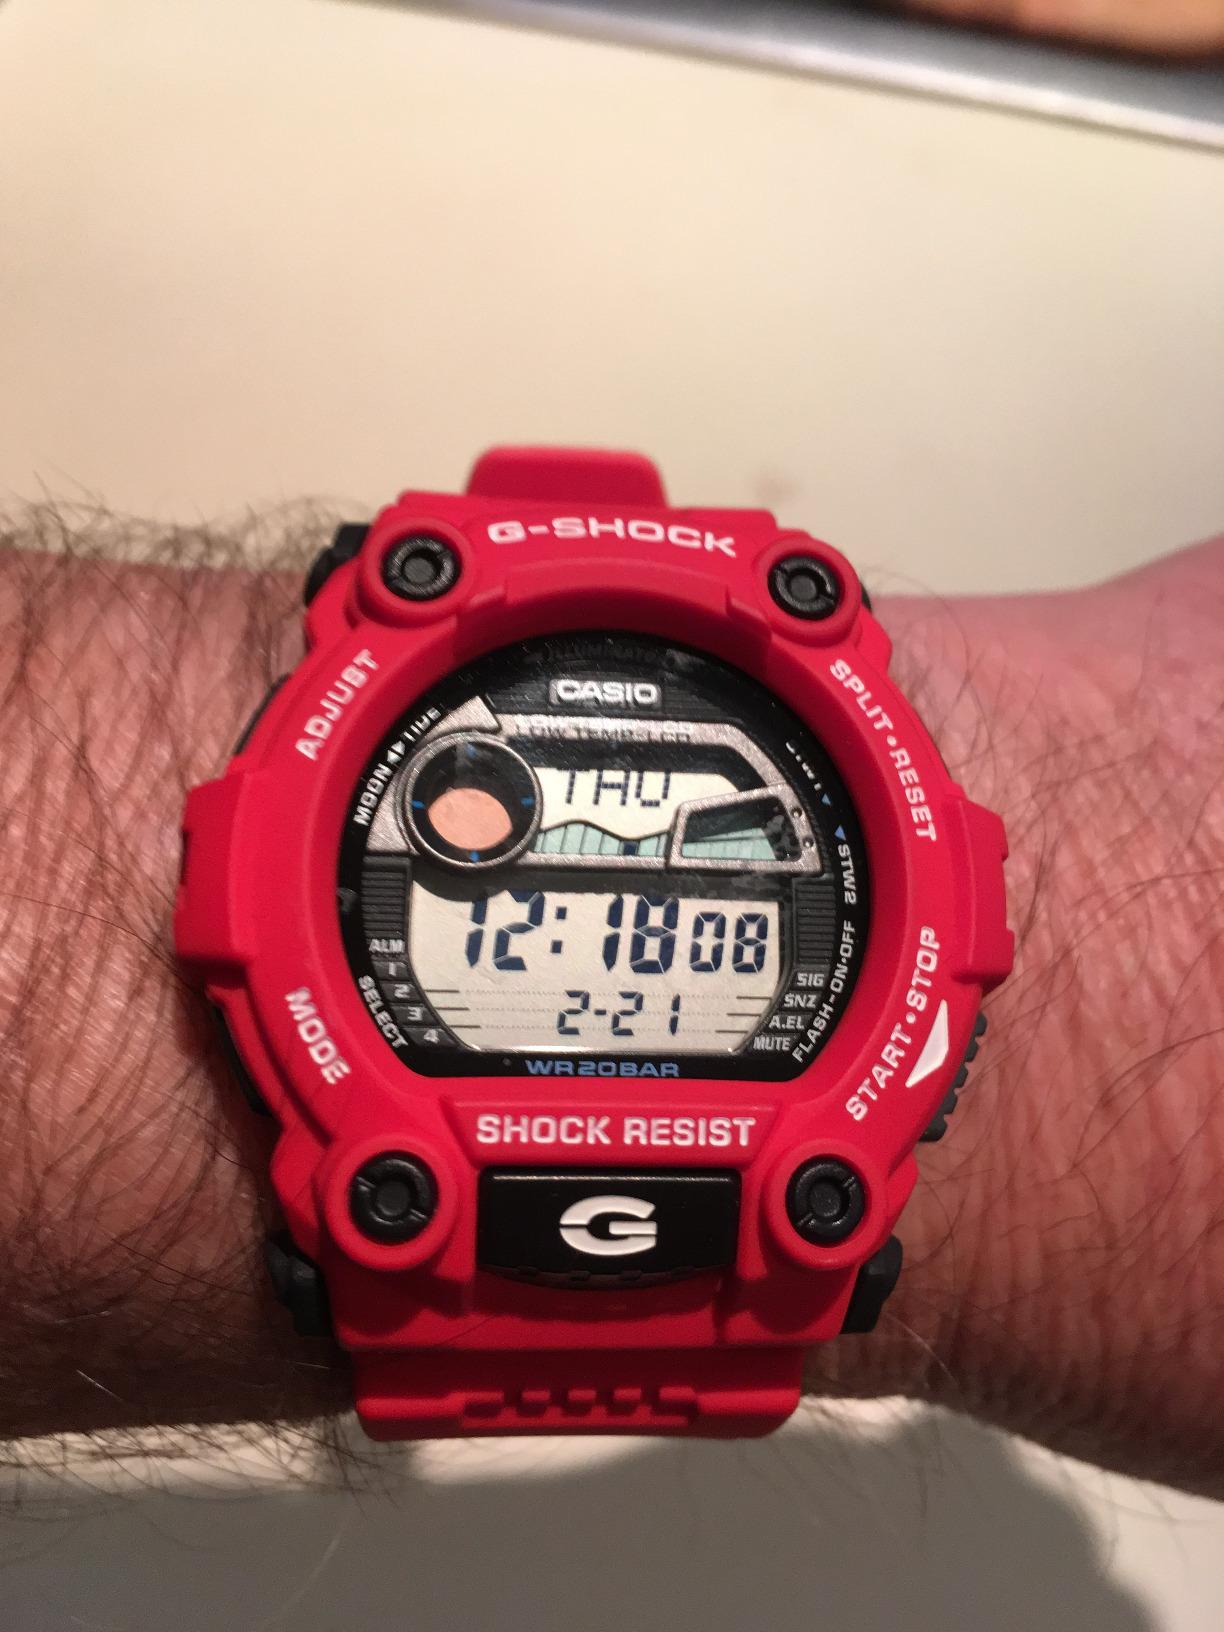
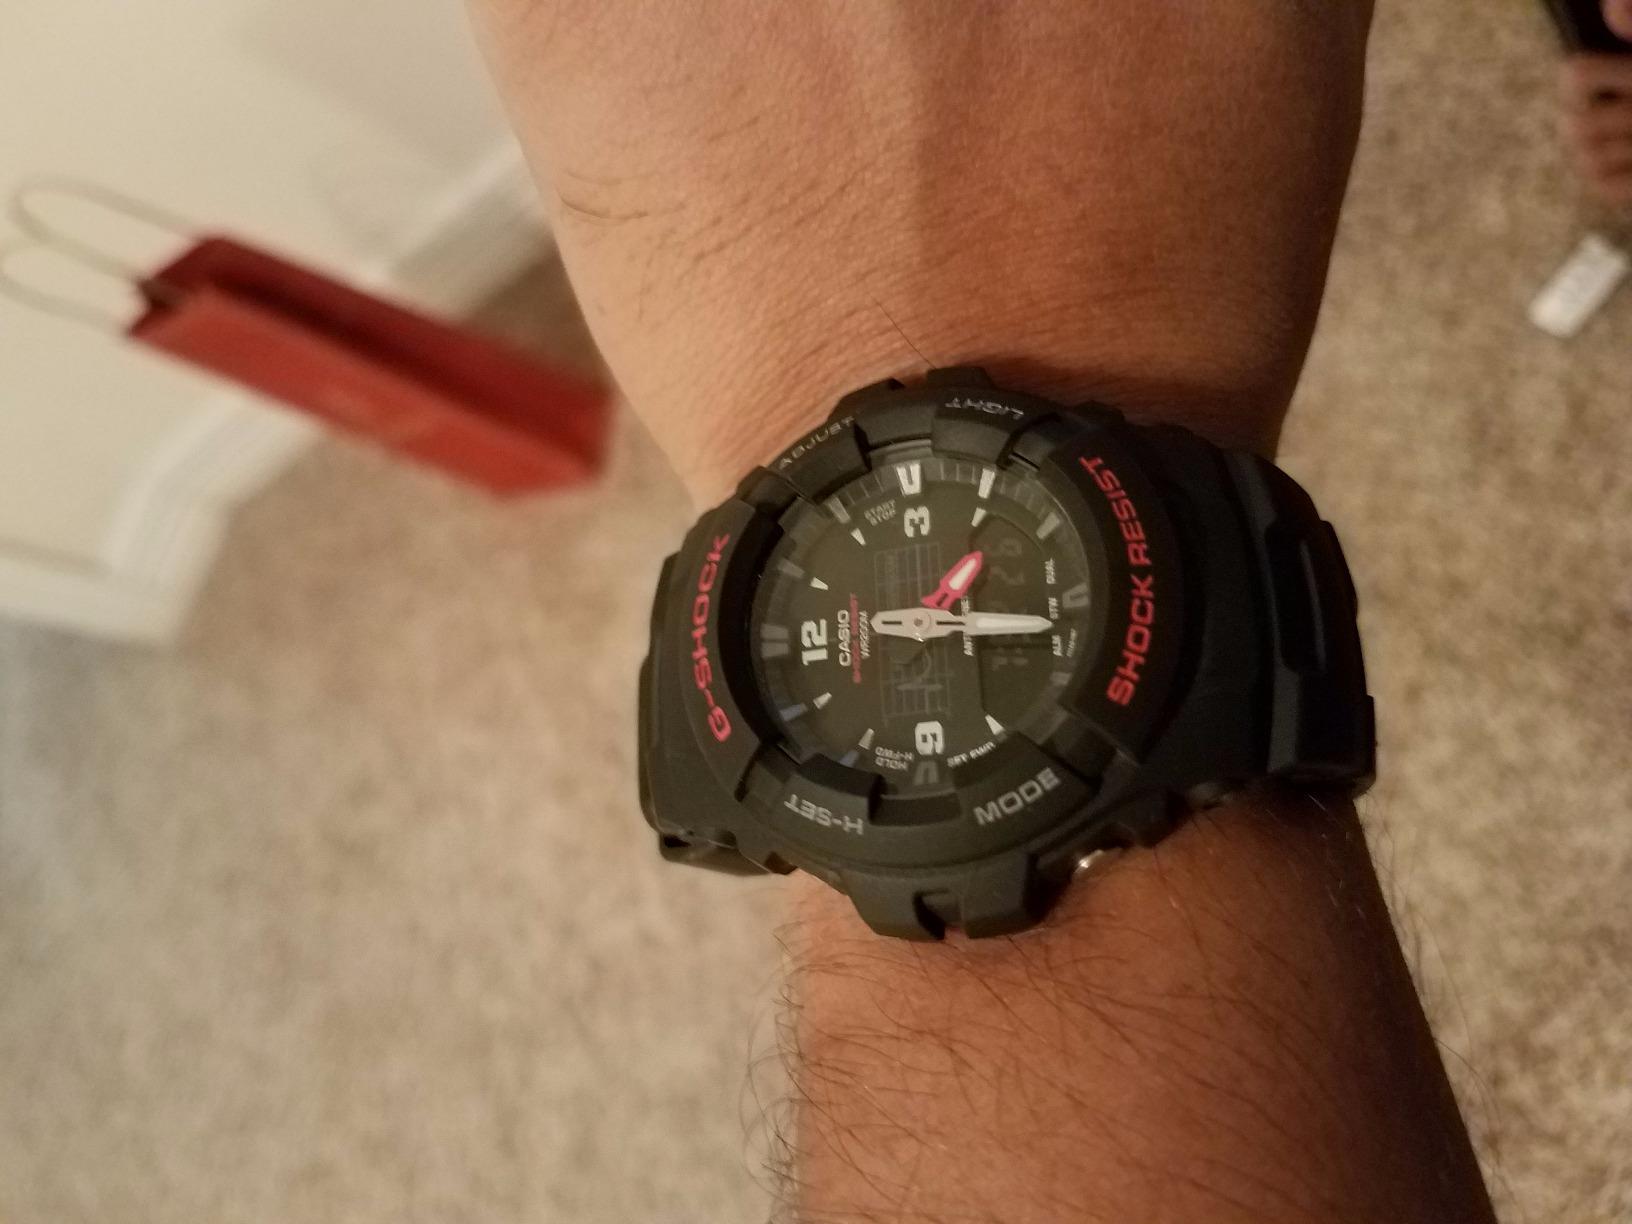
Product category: accessories_watch
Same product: no